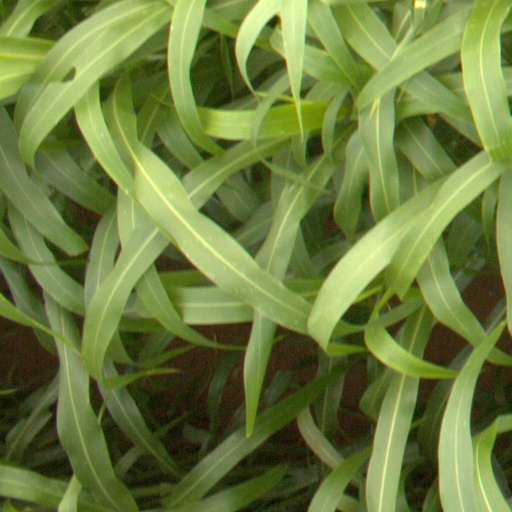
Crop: sorghum